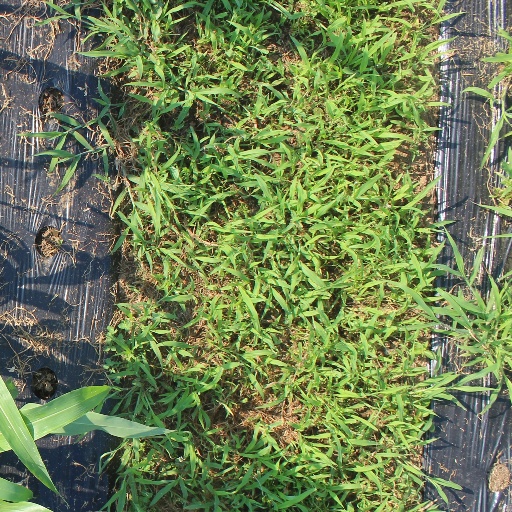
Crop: sorghum